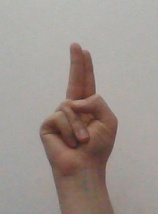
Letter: taa